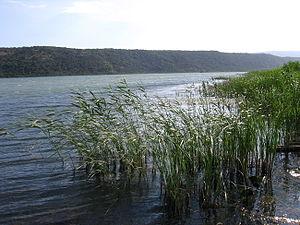
Le lac Šas est un lac monténégrin situé sur le territoire de la municipalité d'Ulcinj.